Azienda Trasporti Milanesi

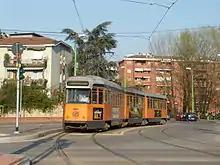
An old "4800" series articulated streetcar ("Jumbotram"), on the new "metrotranvia" 7, in Precotto.

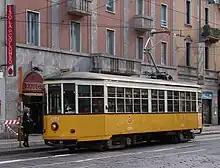
A Class 1500 streetcar on line 29 (now replaced by lines 9 and 10) in Corso Colombo, restored to the original 1920s white-and-yellow livery.

Public transport in Milan started on August 17, 1840, with the opening of the Milan-Monza railway. Horse-drawn buses were introduced in 1841.